Harold Warnock Cottee

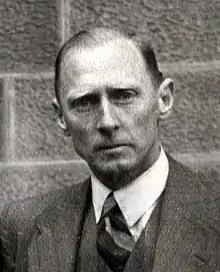
Harold Cottee in 1940's

Harold Warnock Cottee was an Australian businessman and philanthropist who was instrumental in making the food and drink company Cottee's Ltd one of the most successful companies in Australia at the time, which was eventually sold in 1966 for the highest price ever paid for an Australian company.